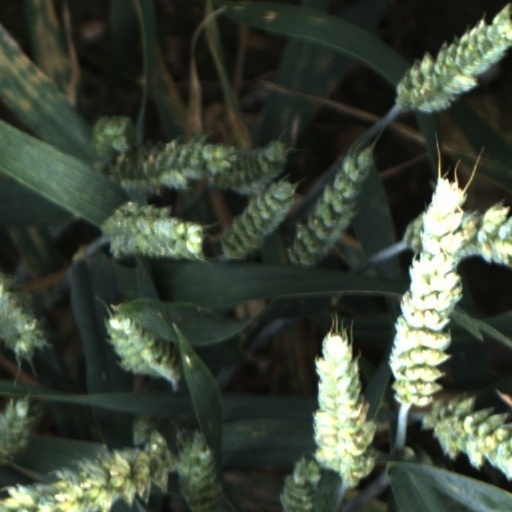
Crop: wheat